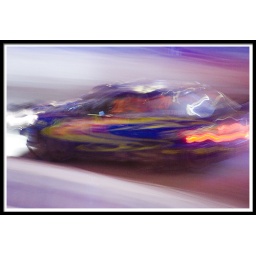
Gone in a flash of blue and yellow